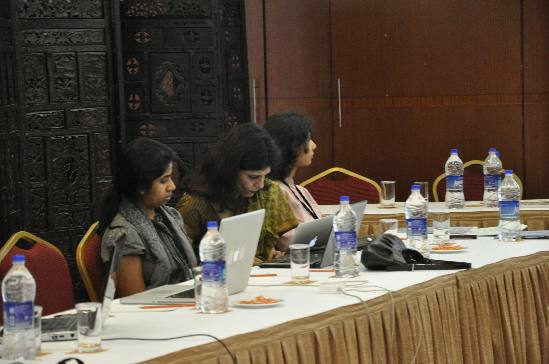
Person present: Yes